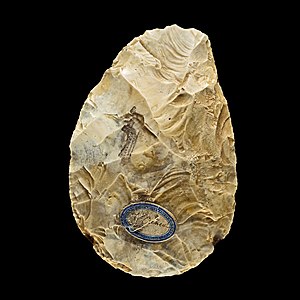
Acheuléenkulturen
Håndøkse fra Saint Acheul
Acheuléenkulturen er en tidlig paleolitisk kultur som er opkaldt efter fundpladsen Saint-Acheul ved Amiens i det nordvestlige Frankrig. Andre kendte pladser fra Acheuléenkulturen finder man bl.a. i Afrika og i Asien.